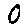
Label: 0